Wizards in Middle-earth

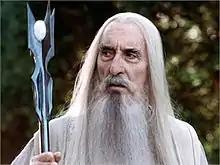
Christopher Lee played Saruman in "The Lord of the Rings" and "The Hobbit" as "a powerfully haunted and vindictive figure".

Three Wizards appear in Peter Jackson's "The Lord of the Rings" and "The Hobbit" film trilogies: Saruman, portrayed by Christopher Lee; Gandalf, portrayed by Ian McKellen; and Radagast, portrayed by Sylvester McCoy.